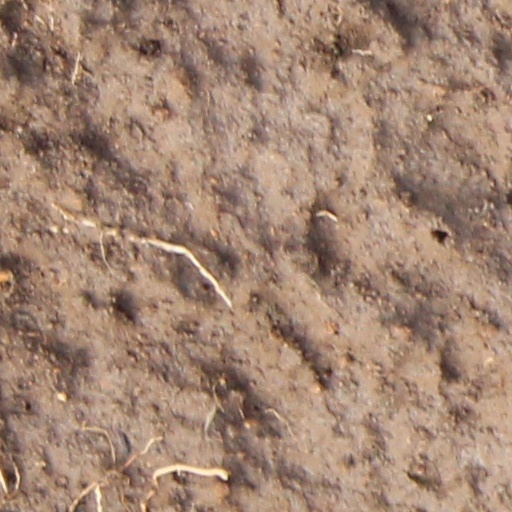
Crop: wheat